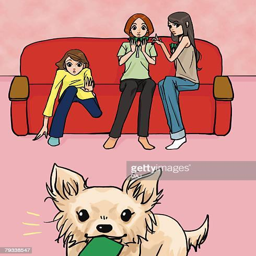
women sitting on sofa , a dog in foreground , front view , illustrative technique